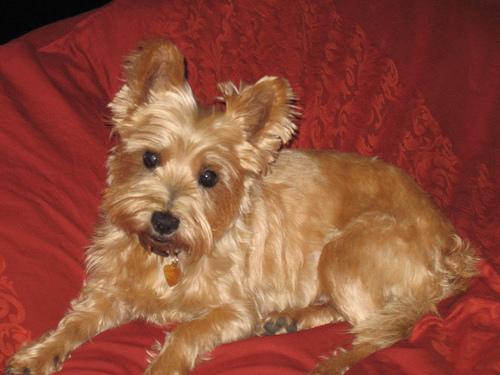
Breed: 211-n000009-cairn